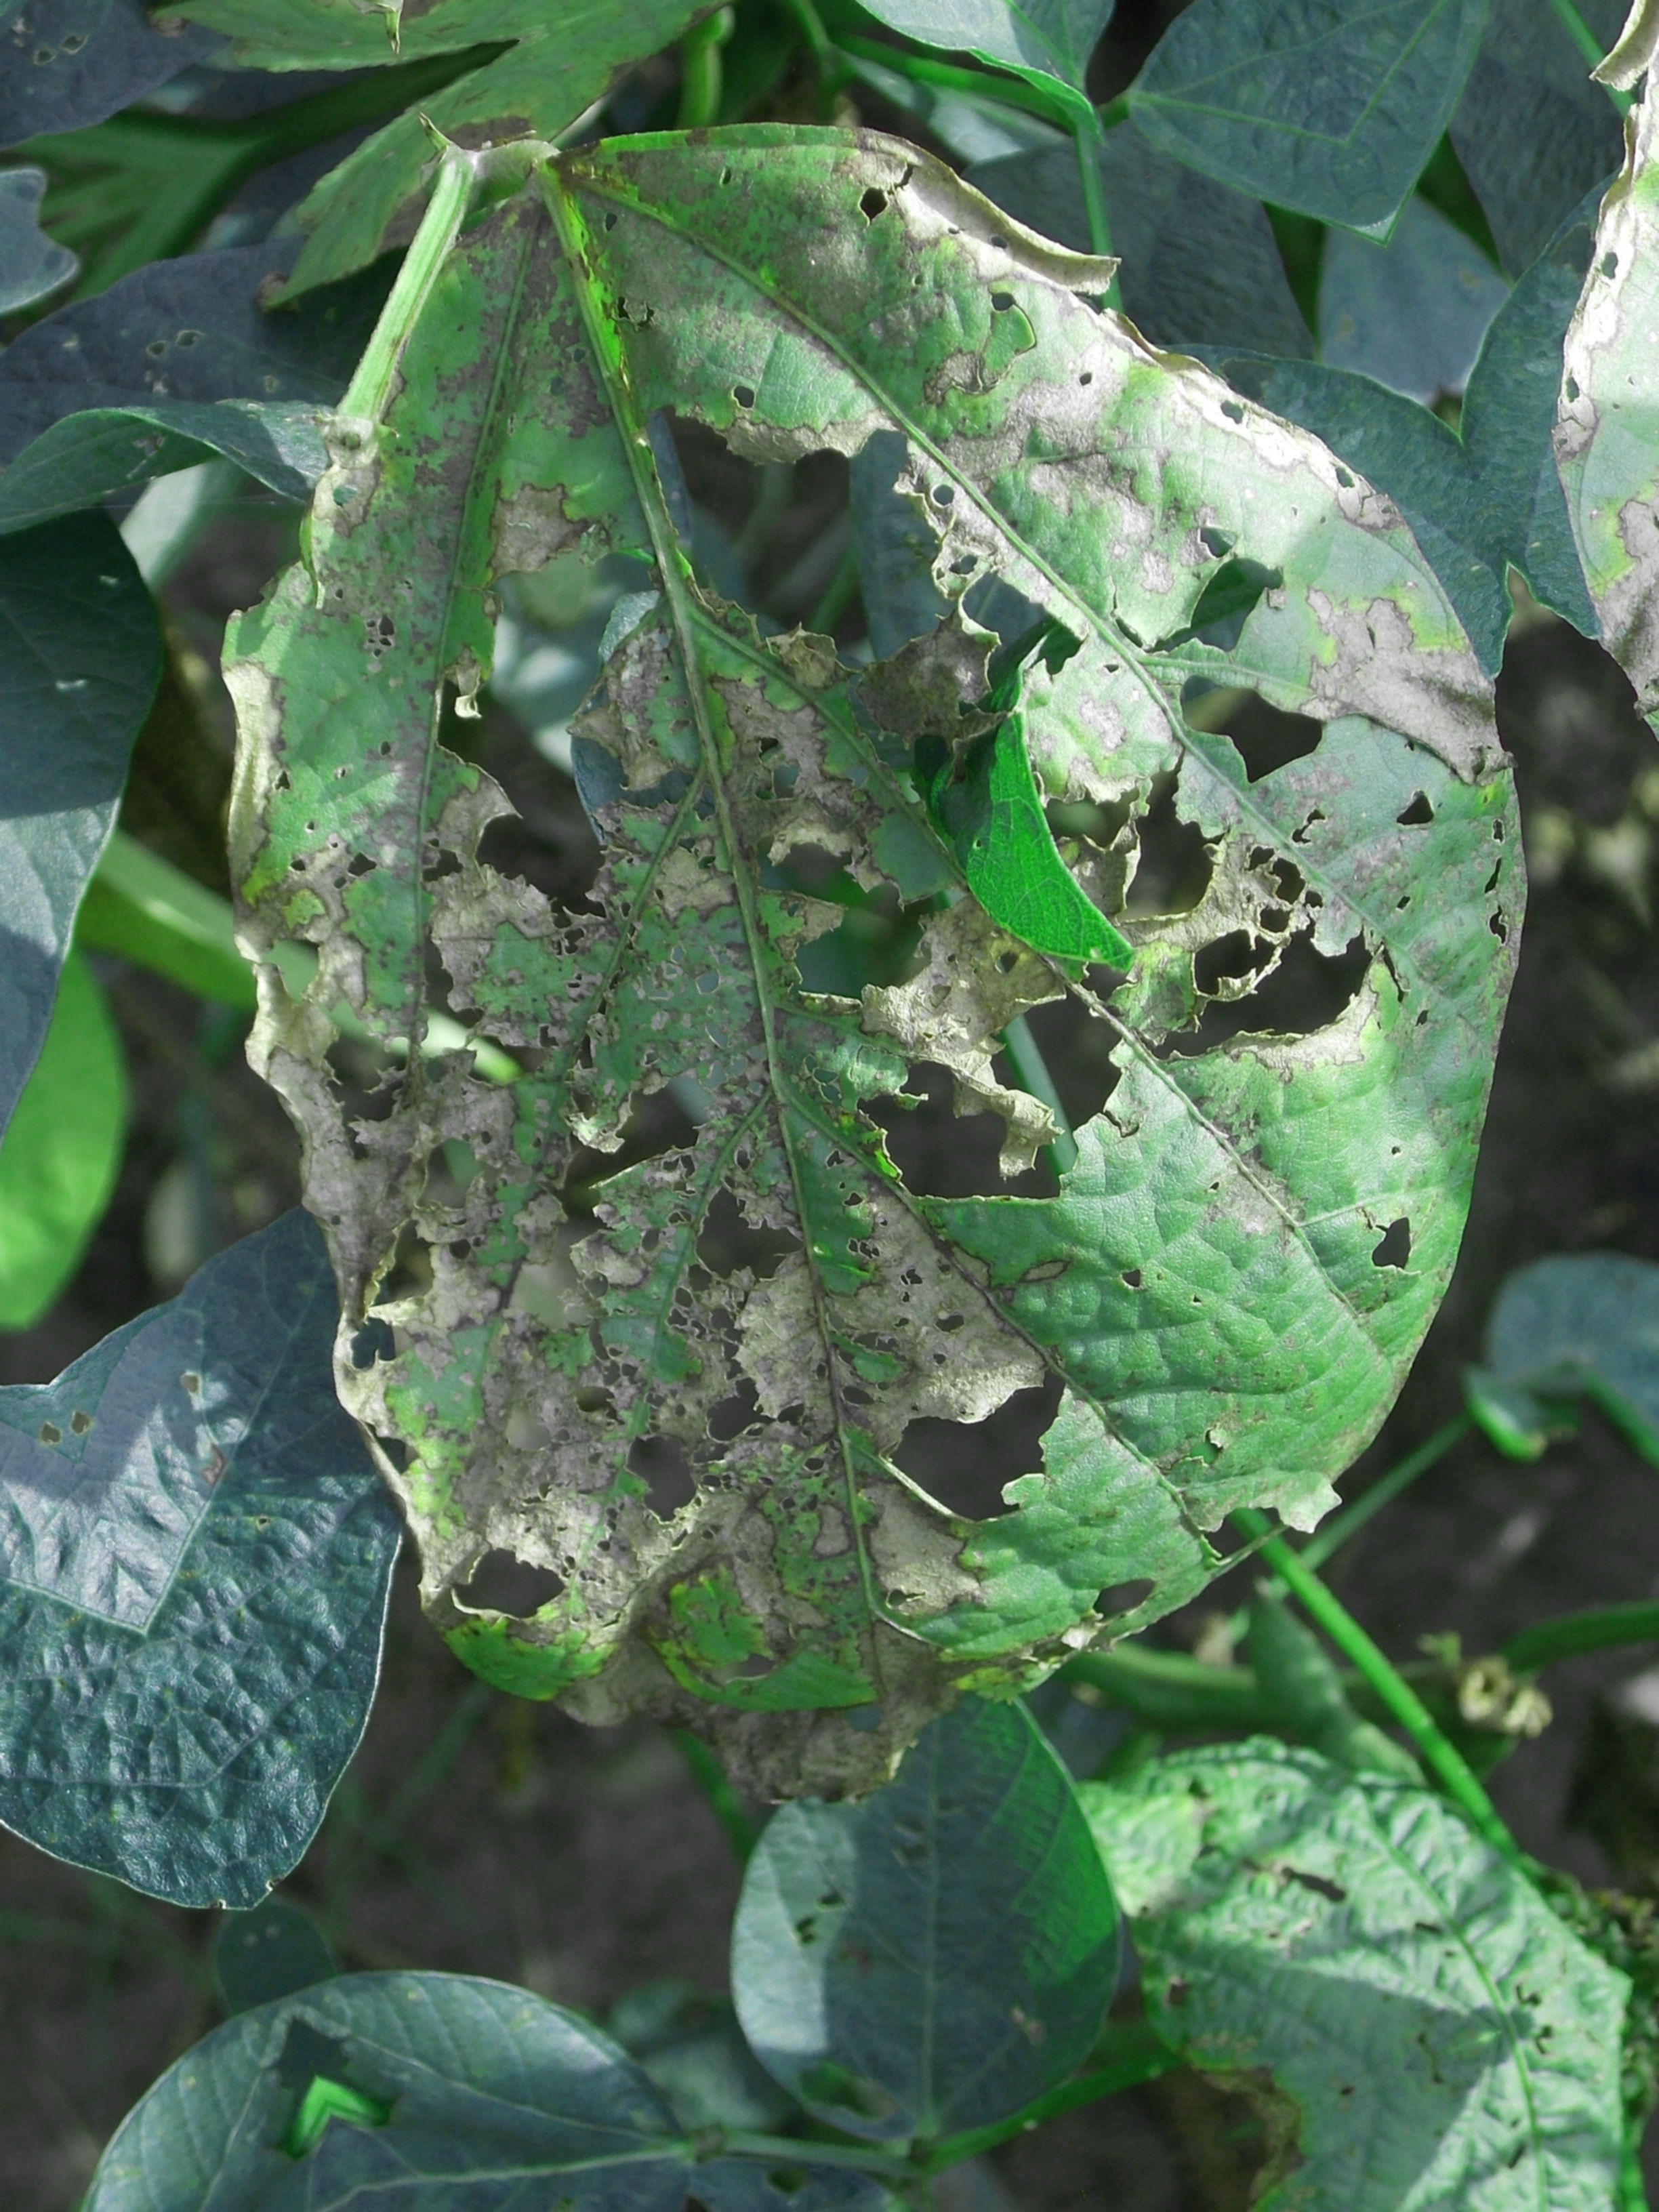
Label: Disease